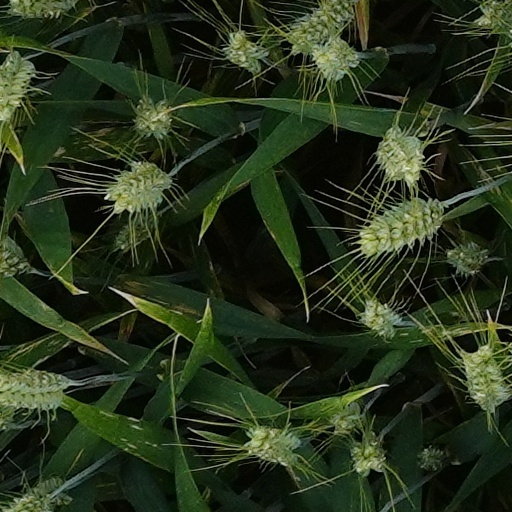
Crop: wheat